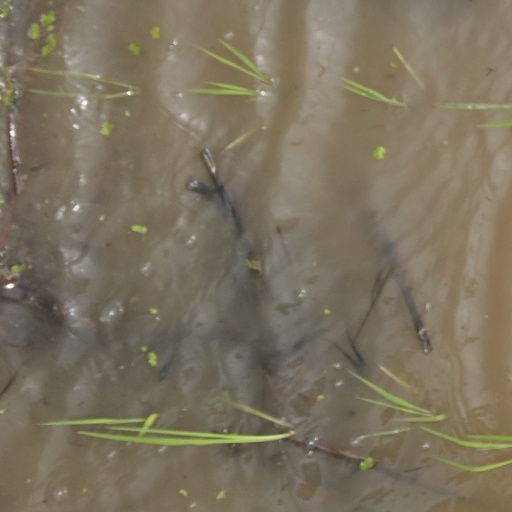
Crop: rice